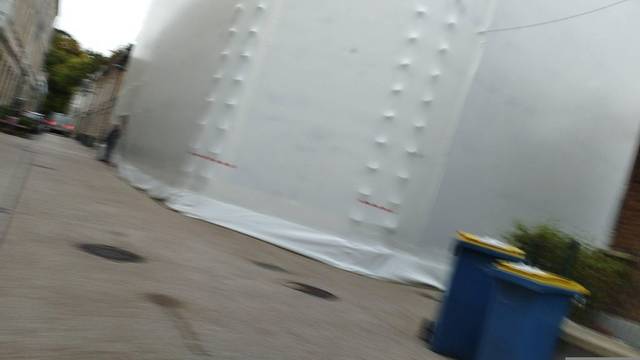
Region: France
Coordinates: 50.294, 2.772